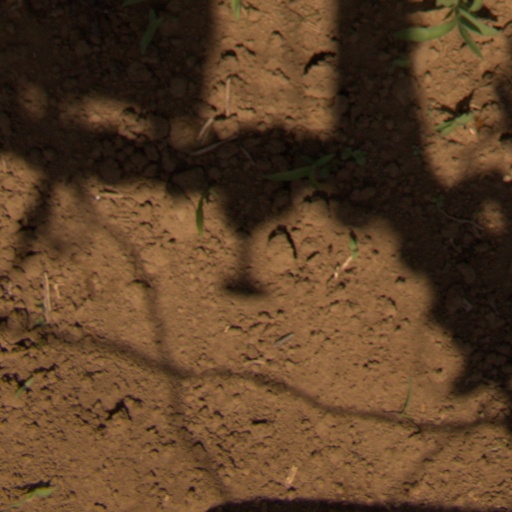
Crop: Jerusalem artichoke